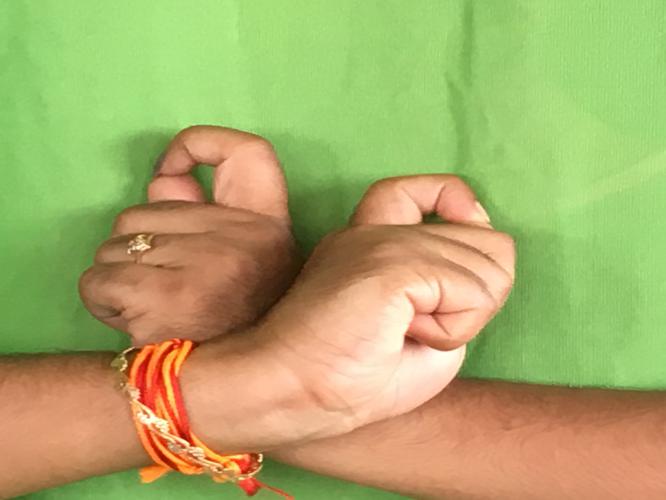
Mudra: Berunda
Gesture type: double_hand